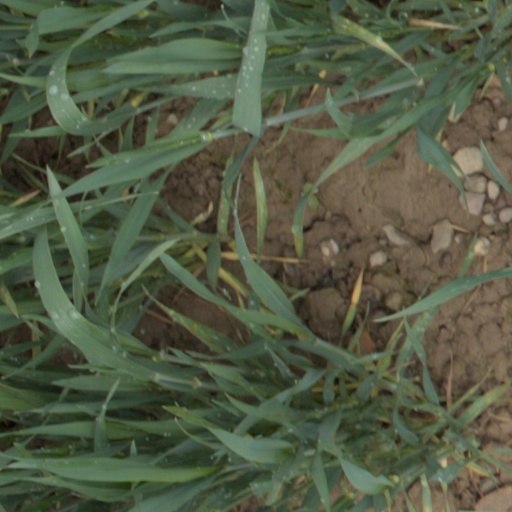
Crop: wheat